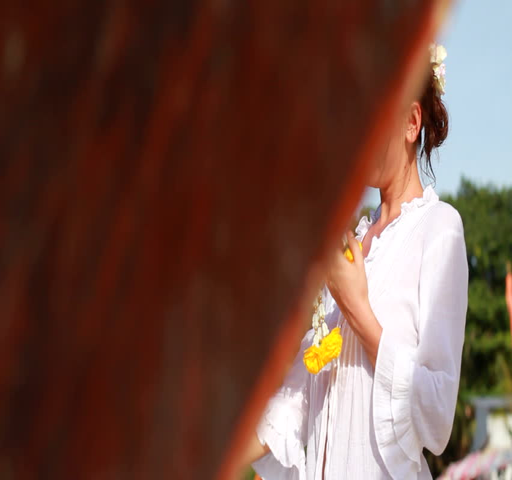
happy woman on the islands